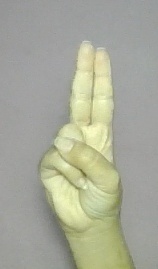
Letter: taa